Nate Palmer

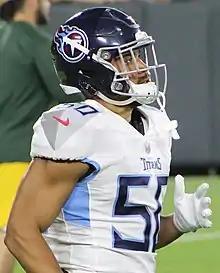
Palmer with the Titans in 2018

On April 11, 2016, Palmer was claimed off waivers by the Tennessee Titans. In 2016, Palmer notched a team-leading 12 special teams tackles.